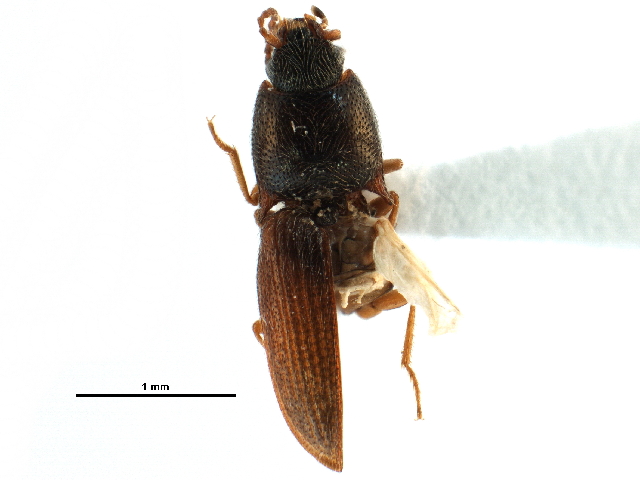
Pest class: clickbeetles_wireworms